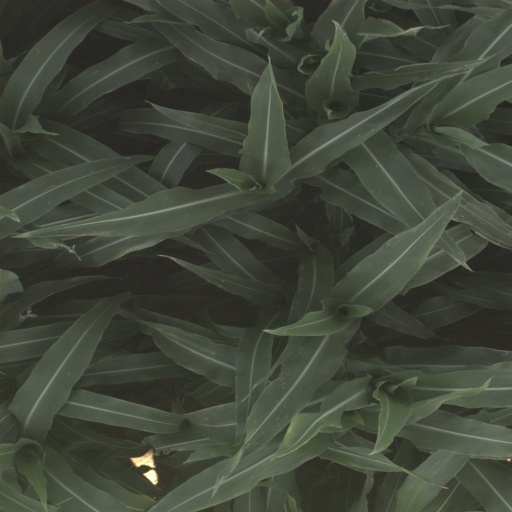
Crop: sorghum